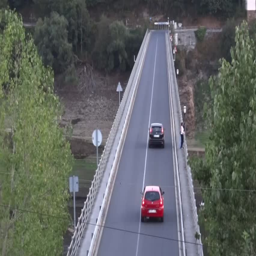
cars crossing a concrete bridge while some pedestrians are leaning against the railing and look in the water